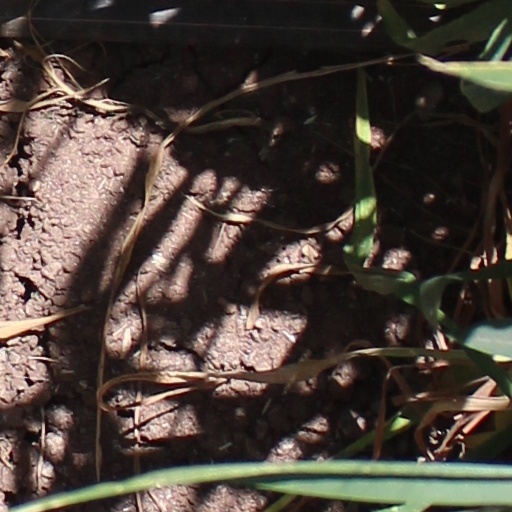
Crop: wheat